My Brother Khosrow

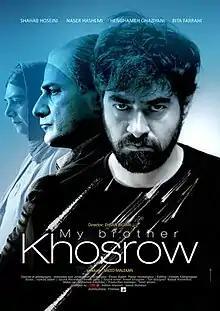
Film poster

My Brother Khosrow (transit. "Baradram Khosro") is a 2016 Iranian psychological film directed by Iranian director Ehsan Biglari. It is written by Parisa Hashempor and Ehsan Biglari himself. It produced by Saeid Malekan starring Shahab Hosseini as its leading cast.